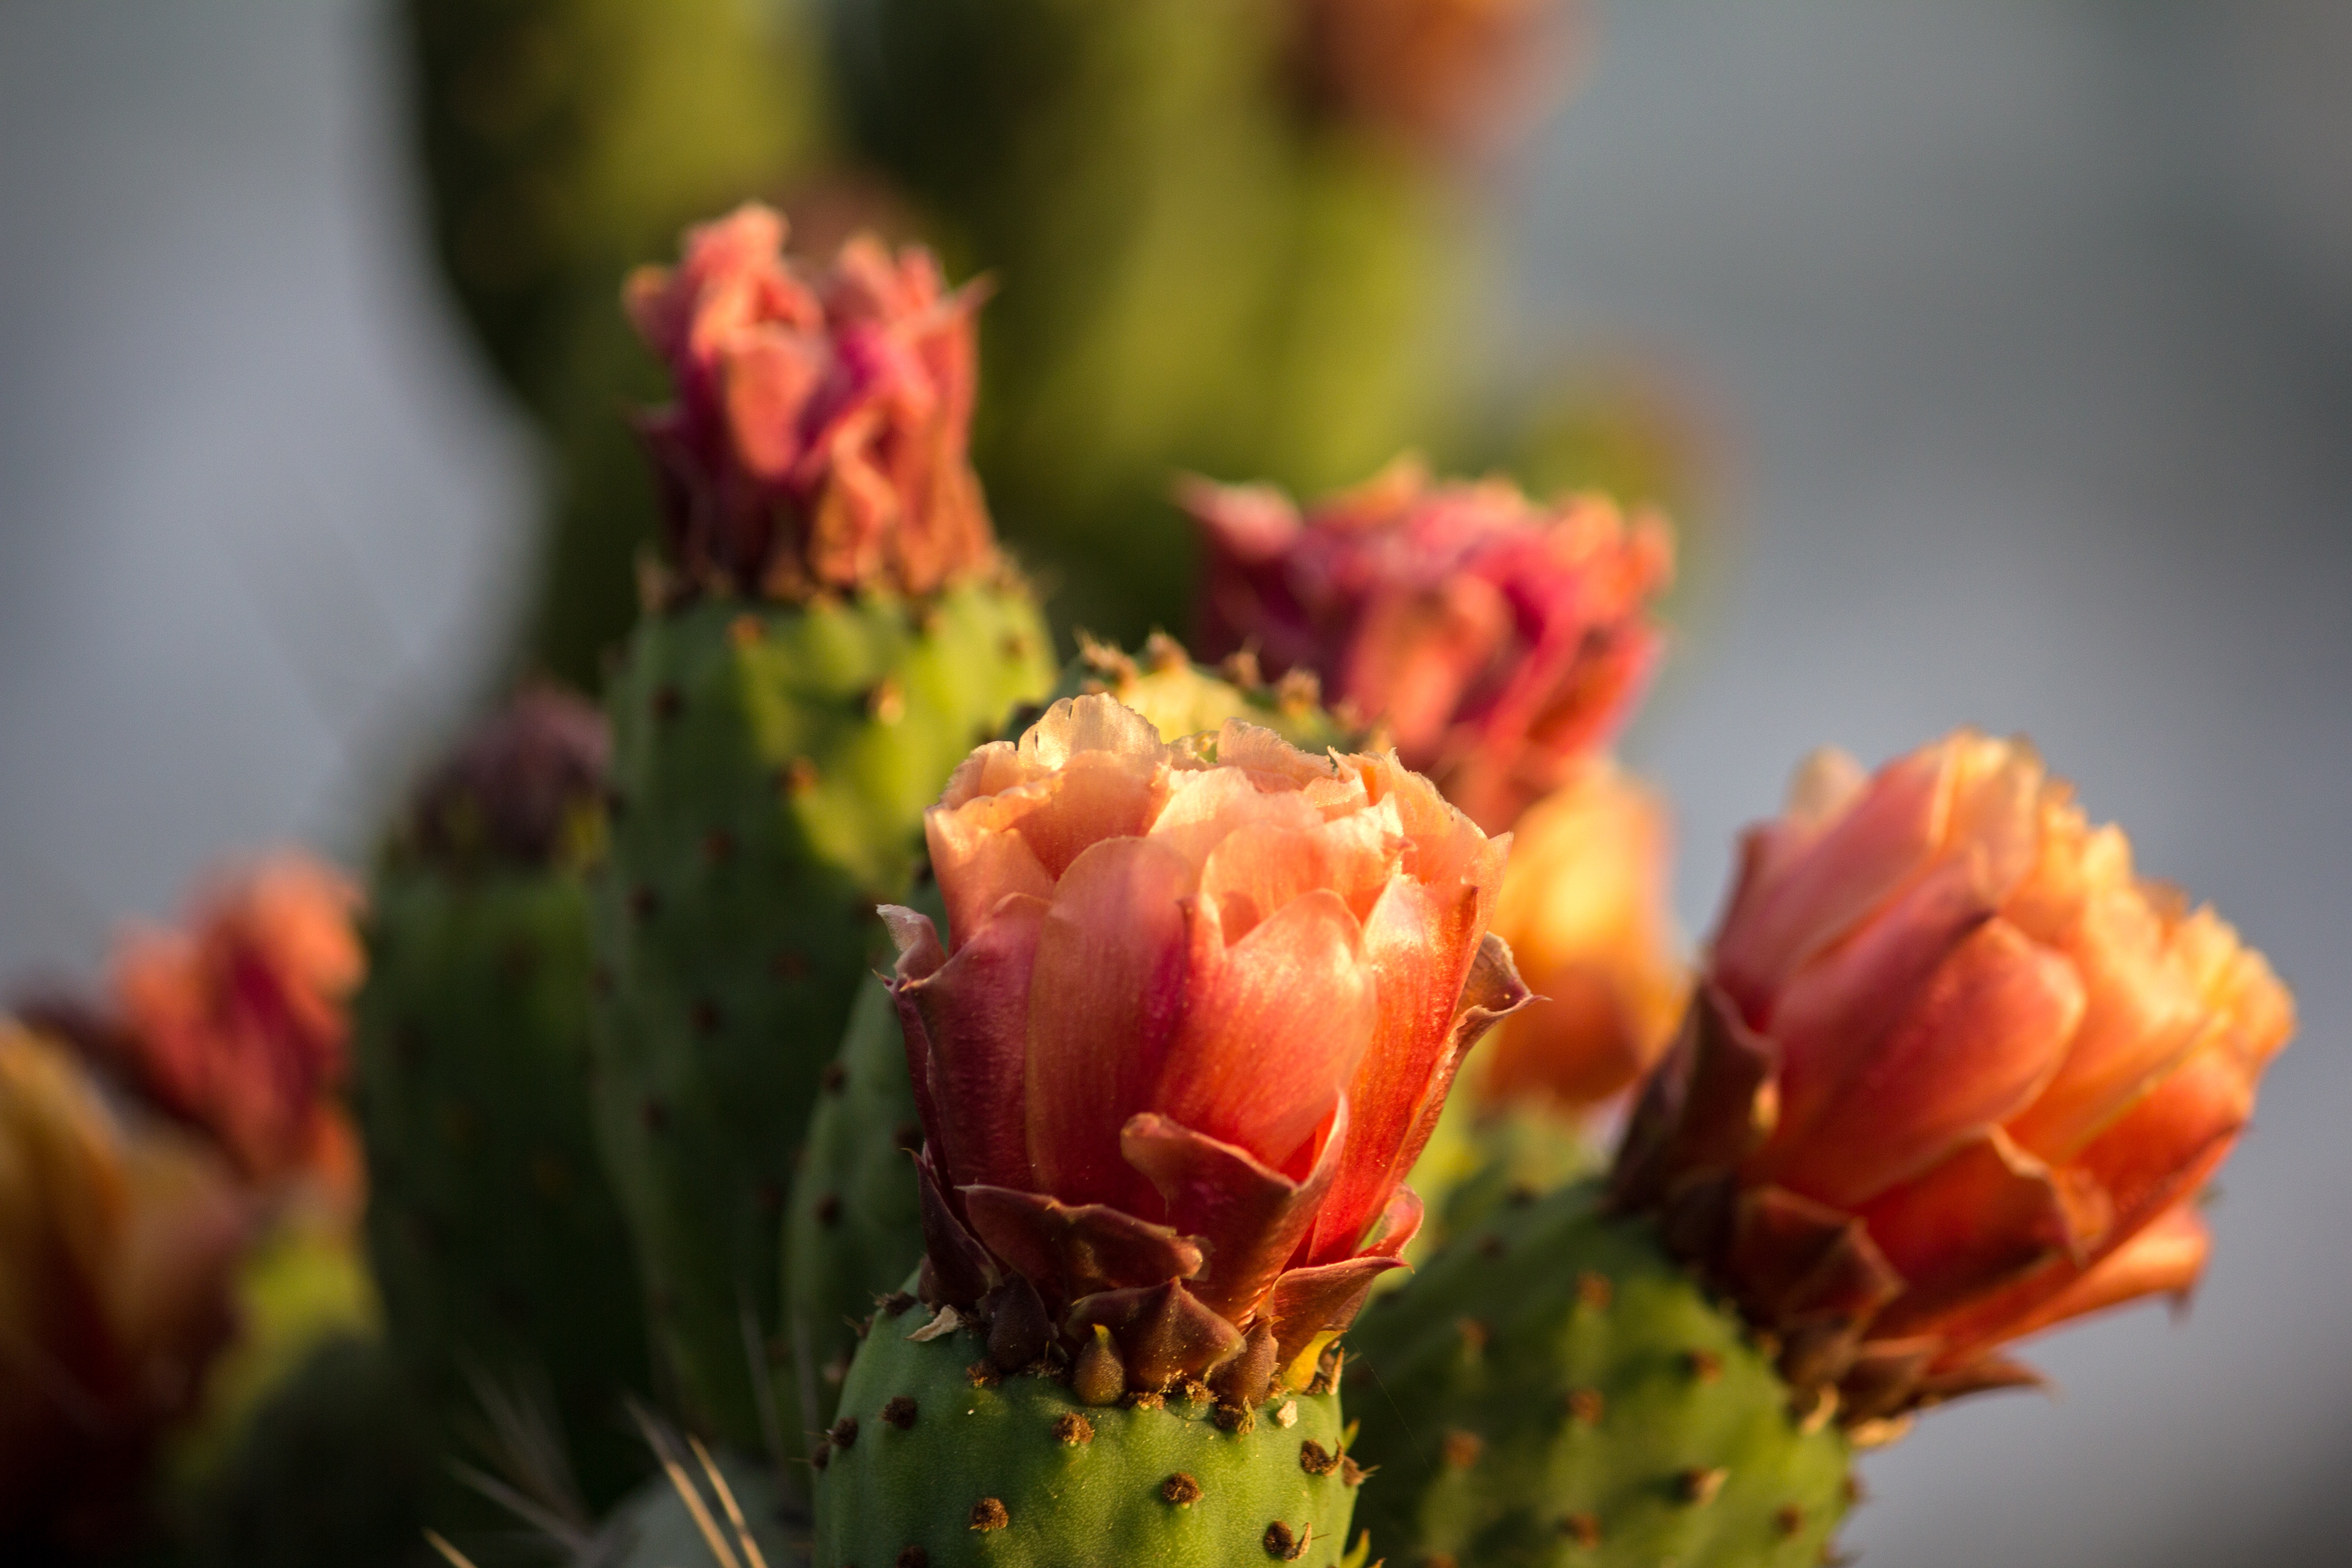
nature, blossom, cactus, plant, desert, flower, petal, bloom, green, macro, botany, blooming, garden, flora, botanical, houseplant, close up, growing, bud, macro photography, flowering plant, prickly pear, land plant, barbary fig